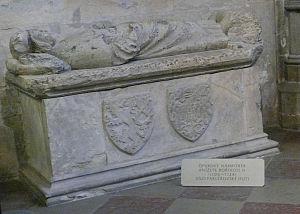
Bořivoj II fut duc de Bohême de 1100 à 1107 et de 1117 à 1120